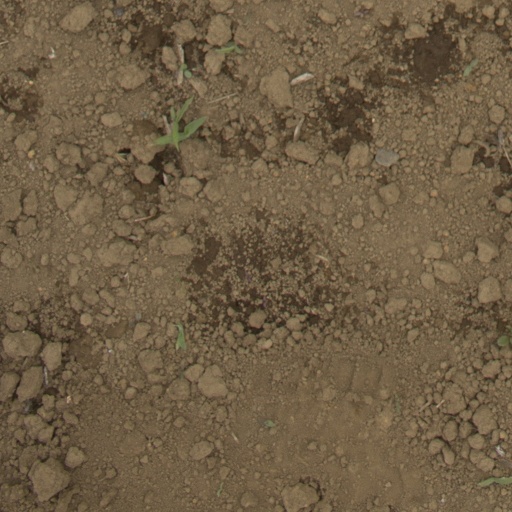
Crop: Jerusalem artichoke